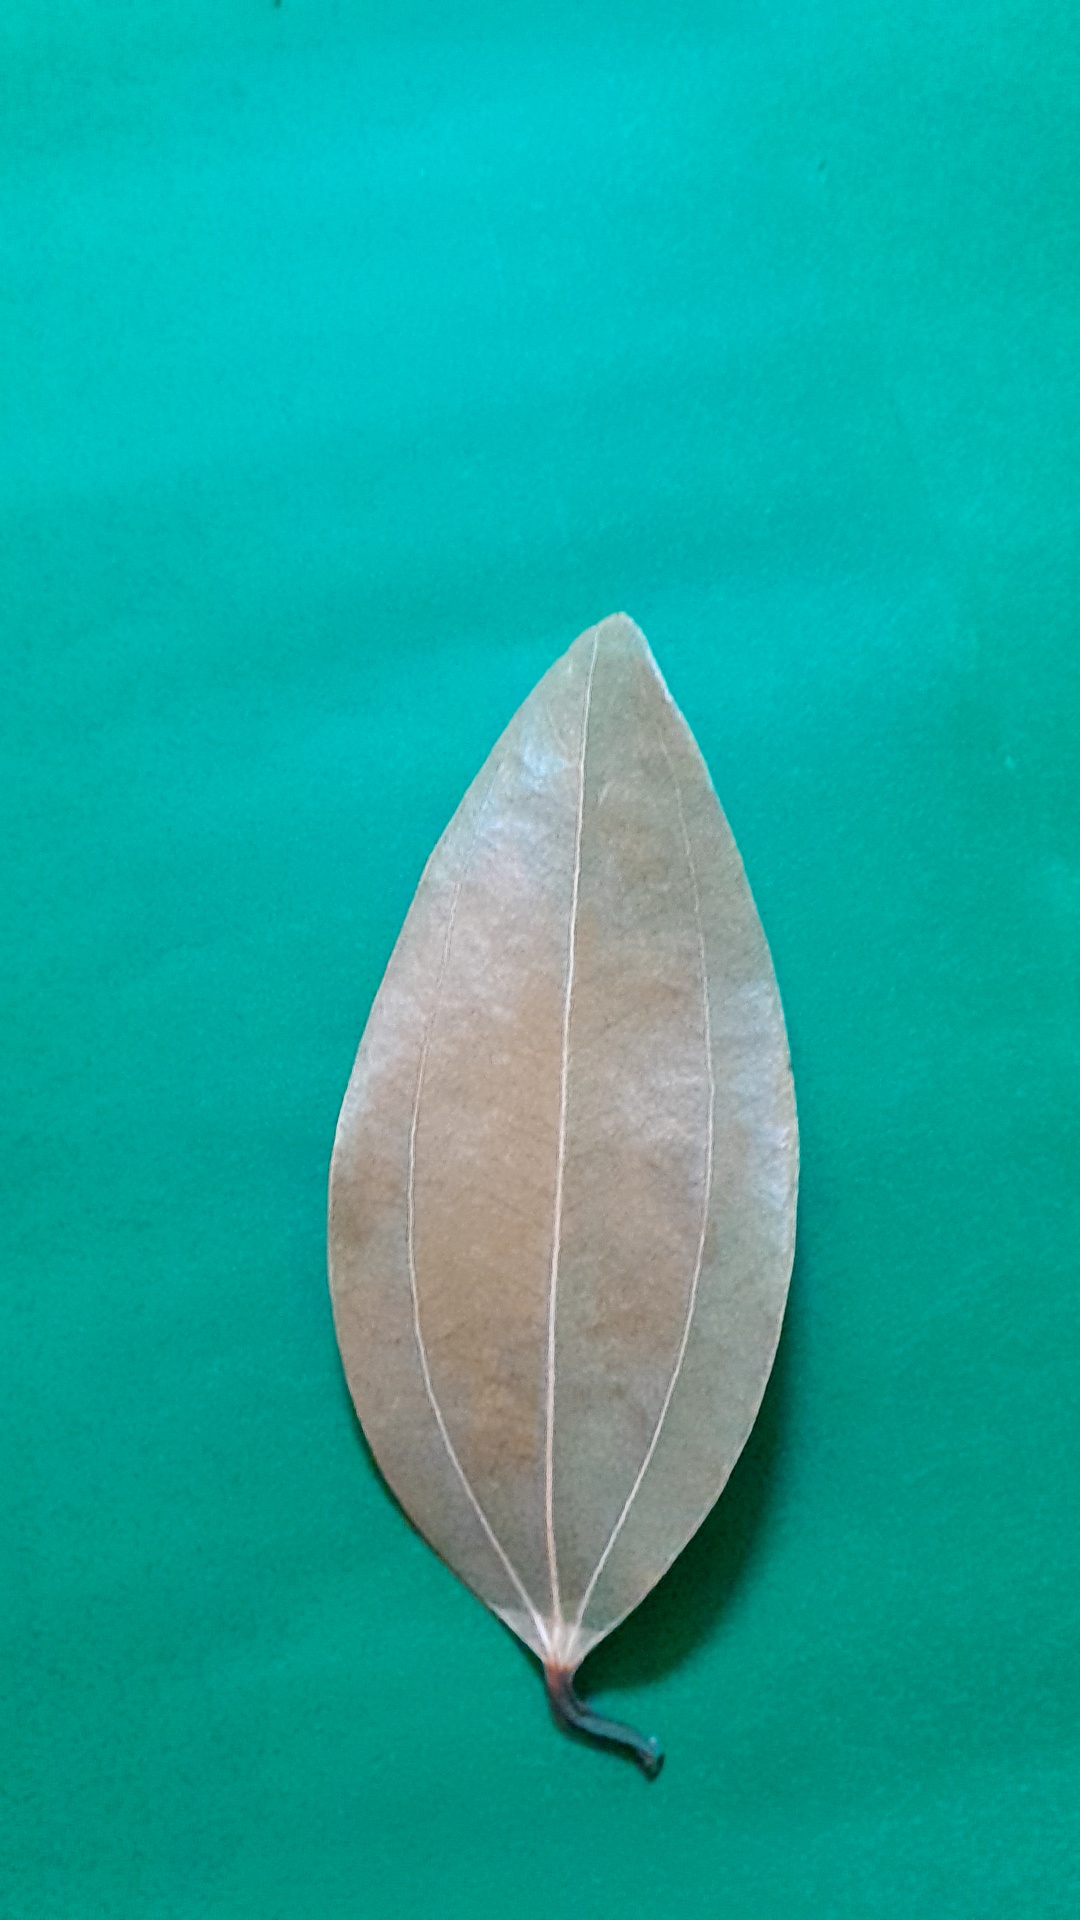
Label: Dry Leaf